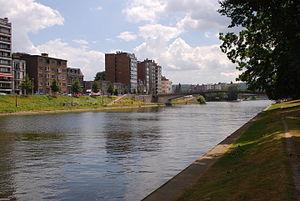
La Passerelle Mativa (ou Pont Hennebique) sur la Dérivation de la Meuse à Liège.
François Benjamin Hennebique, né le 25 avril 1842 à Neuville-Saint-Vaast et mort le 7 mars 1921 à Paris, est un ingénieur français, auteur de brevets pour des systèmes constructifs en béton armé.
La ville de Liège comporte de nombreux ponts, essentiellement au-dessus de la Meuse et de la Dérivation. Ci-dessous les ponts présents sur le territoire de la commune de Liège de l'amont vers l'aval.